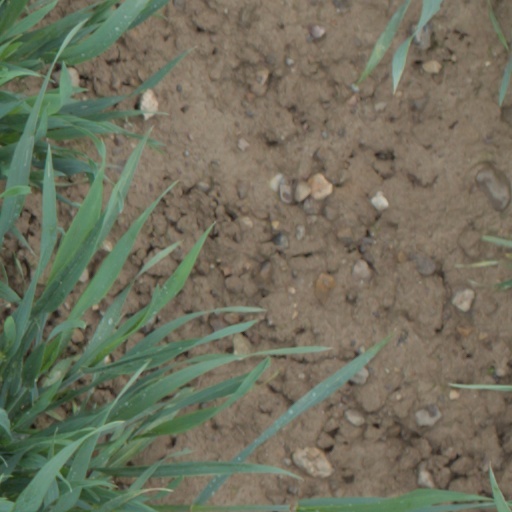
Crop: wheat